Gudeodiscus messageri

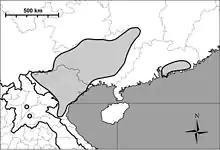
Distribution map of the genus "Gudeodiscus". The small circles in Laos indicates the 2016 localities of "Gudeodiscus messageri raheemi".

The distribution of "Gudeodiscus messageri messageri" is known from Vietnam along the Chinese border (Yunnan Province).